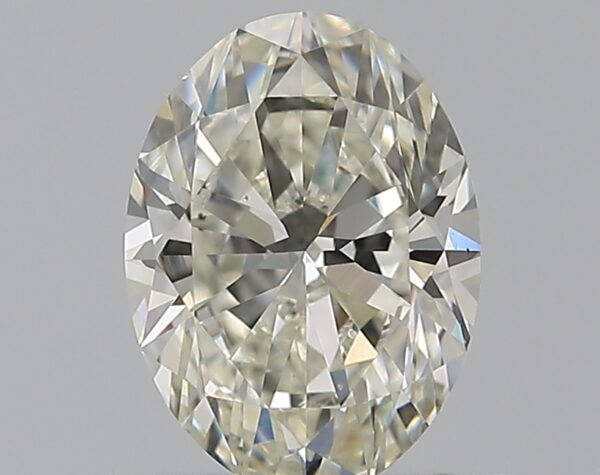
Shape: oval
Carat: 0.7
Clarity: VS2
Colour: J
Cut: EX
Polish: EX
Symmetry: VG
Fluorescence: ST
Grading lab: GIA
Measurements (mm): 6.74 x 4.97 x 3.15